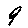
Label: 9